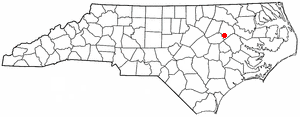
Pinetops est une ville américaine située dans le comté d'Edgecombe dans l'État de Caroline du Nord. En 2010, sa population était de 1 374 habitants.